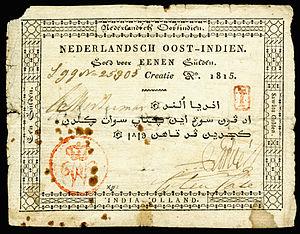
Le florin des Indes orientales néerlandaises est l'unité de compte des Indes orientales néerlandaises utilisée par la compagnie néerlandaise des Indes orientales à partir de 1602.